Lydia Adams-Williams

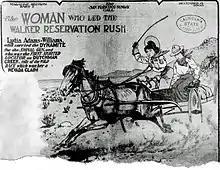
Illustration of Lydia Adams-Williams from the "San Francisco Call", 1906

Lydia Adams-Williams (1867–1928) was an American writer and conservationist.